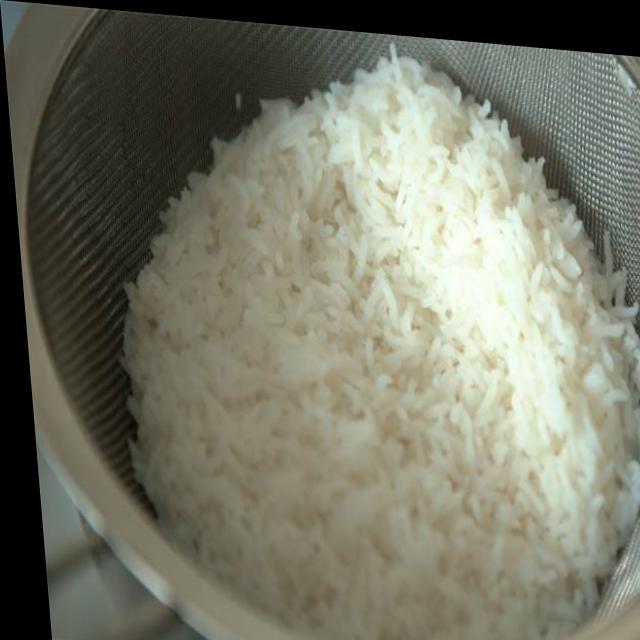
Dish: white_rice